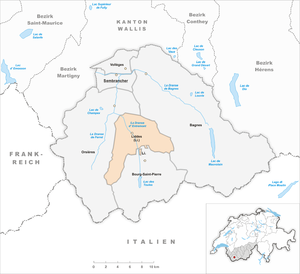
Liddes est une commune suisse du canton du Valais, située dans le district d'Entremont.